The Mysterious Mr Quin

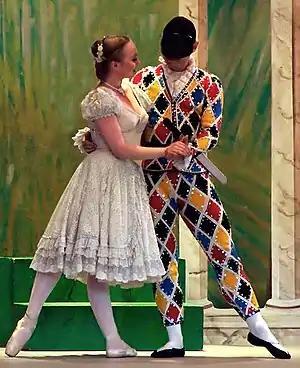
The traditional image of Harlequin as portrayed in a Danish production of the "Commedia dell'arte".

In "The Dead Harlequin", the character of Aspasia Glen is an early attempt by Christie to portray the acclaimed American monologist Ruth Draper (1884–1956). She re-used and enlarged upon the idea in her 1933 novel "Lord Edgware Dies" with the character of Carlotta Adams.